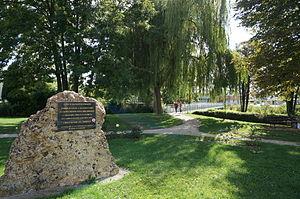
Mémorial au 21e régiment d'infanterie coloniale pour la libération de Bazancourt 1918.
Le 21ᵉ régiment d'infanterie de marine est une unité de l'armée française issue, par filiation, du 2ᵉ RIC de garnison.